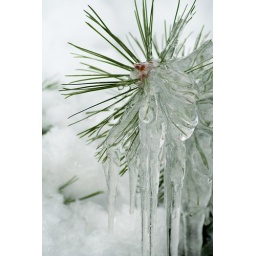
This little tree was underneath the overhang from the roof and so it formed the icicles from the runoff